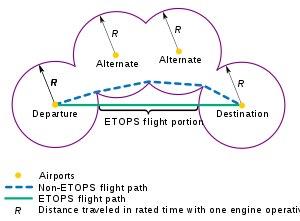
Extended-range Twin-engine Operation Performance Standards est un règlement de l'Organisation de l'aviation civile internationale permettant aux avions commerciaux équipés de deux moteurs d'utiliser des routes aériennes comportant des secteurs à plus d'une heure d'un aéroport de secours, dont notamment les parcours océaniques.